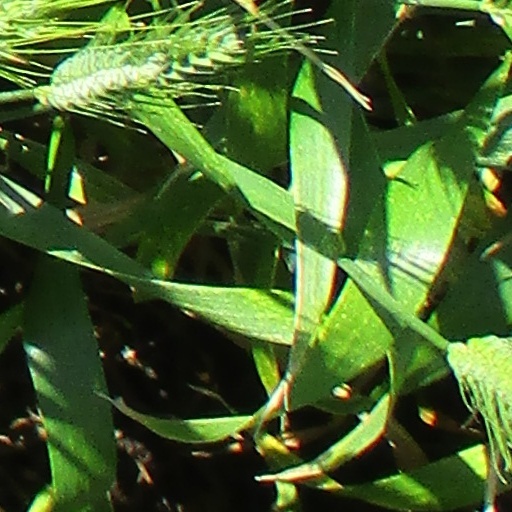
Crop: wheat